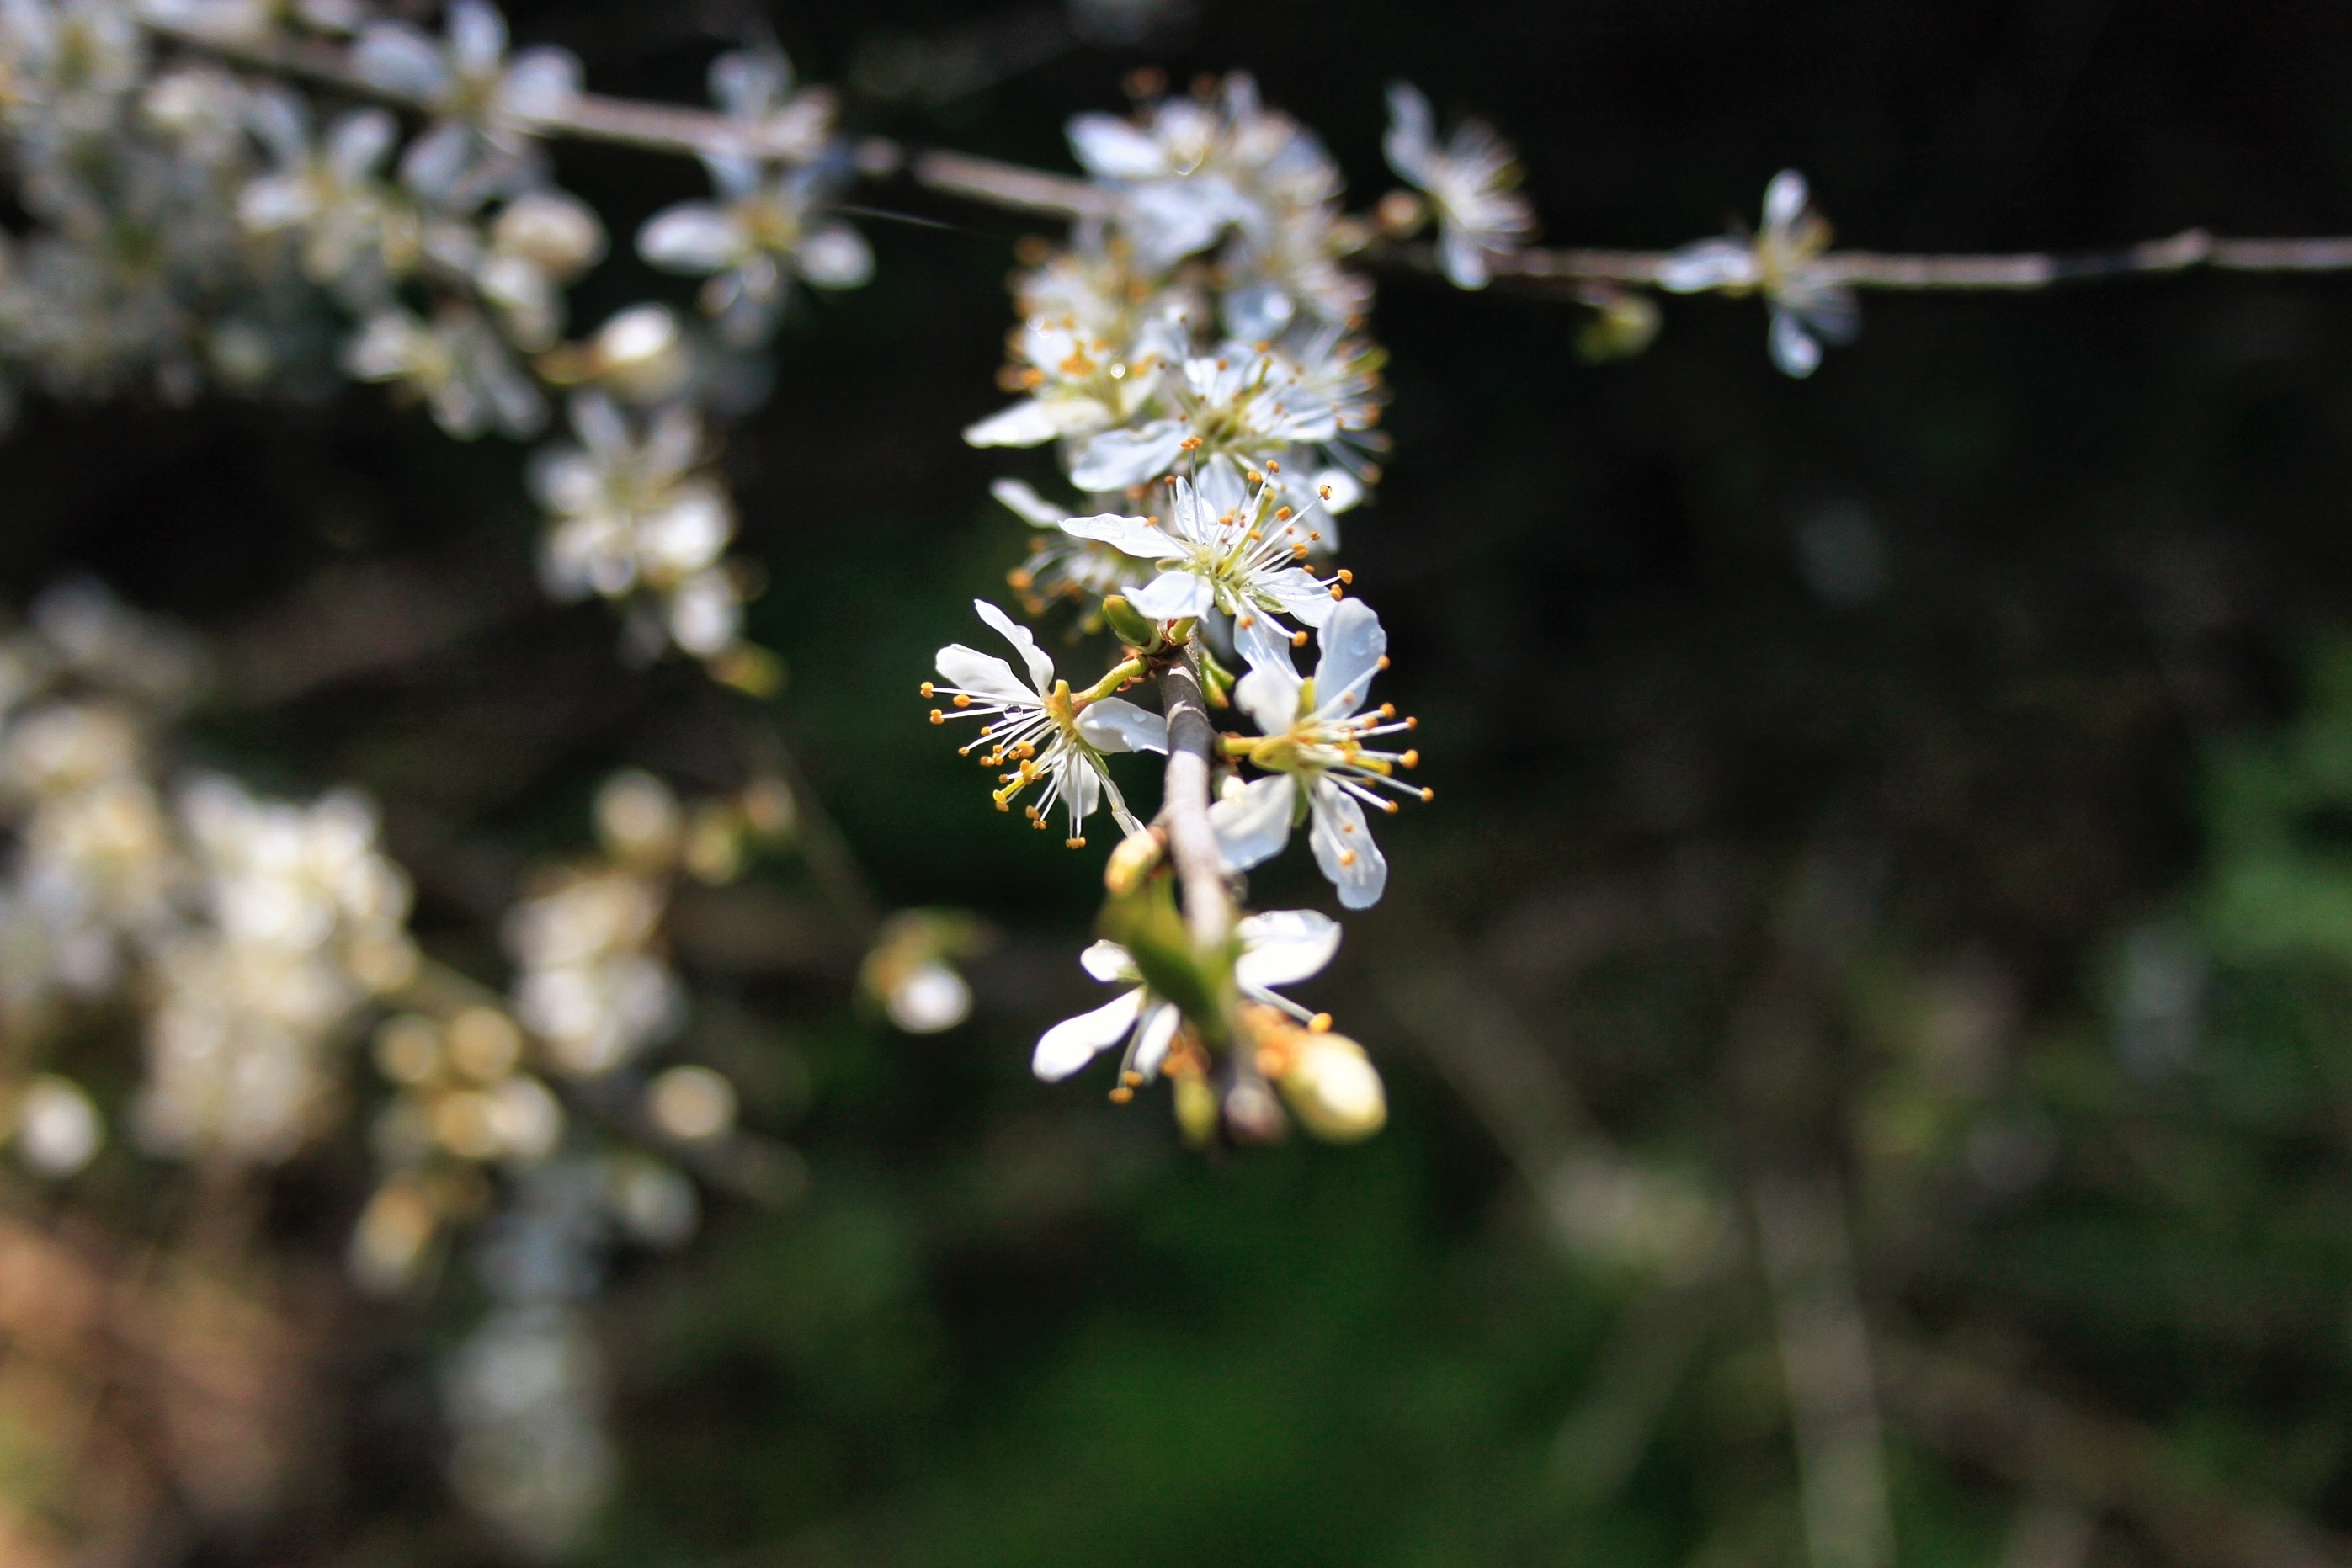
nature, forest, branch, blossom, plant, leaf, flower, bloom, spring, produce, botany, flora, wildflower, shrub, macro photography, flowering plant, land plant